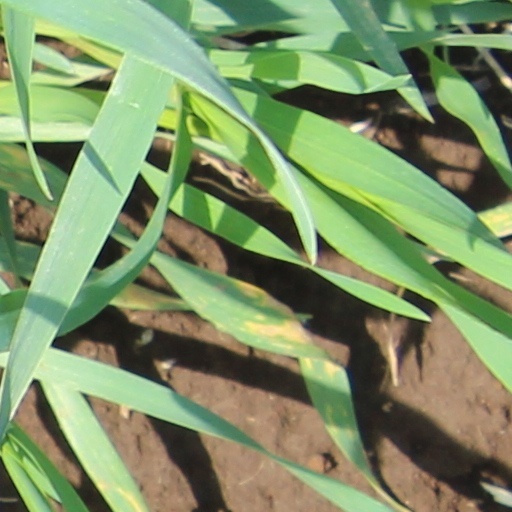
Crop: wheat